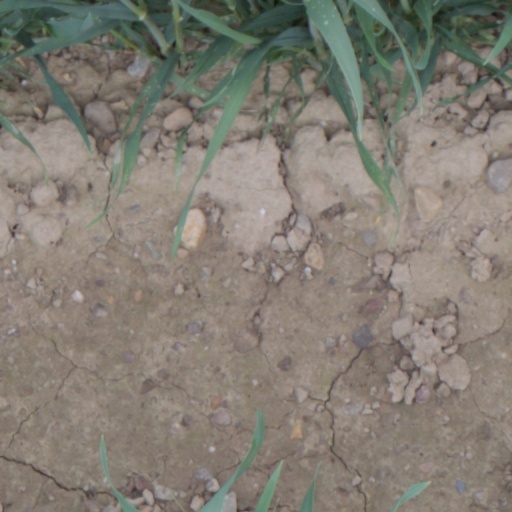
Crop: wheat